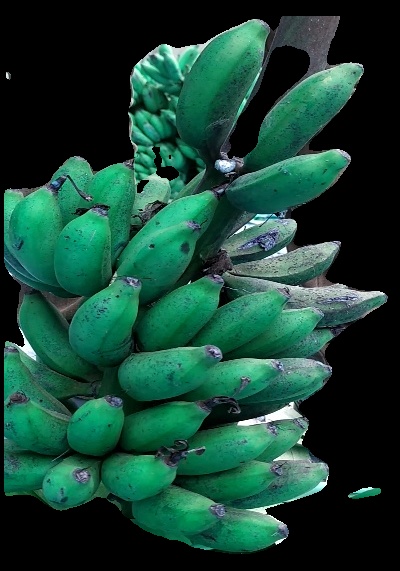
Variety: rasbale
Grade: grade3